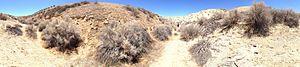
La faille de San Andreas, située en Californie, est une faille géologique, en décrochement, à la jonction des plaques tectoniques pacifique et nord-américaine. Cette grande faille qui passe notamment par San Francisco et Los Angeles provoque des séismes très importants et dévastateurs en Californie.